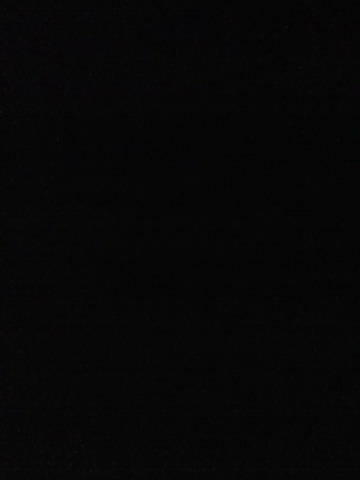Question: What is this item of?
Answer: unanswerable